Popular music of Birmingham

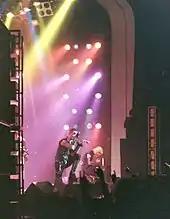
Judas Priest in 1981.

More radical in their departure from established musical conventions were Black Sabbath, whose origins lay as a band playing blues and rock and roll covers within the mainstream Birmingham music scene of the 1960s. From 1969 onwards they moved away from the traditional structures of rock and roll music entirely, using modal rather than three-chord blues forms and creating an entirely new set of musical codes based on multi-sectional design, unresolved tritones and Aeolian riffs. Their 1970 album "Black Sabbath" first saw the pattern of angular riffs, power chords, down-tuned guitars and crushingly high volume that would come to characterise heavy metal. "Paranoid", their second album, refined and focused this model, and in the process "defined the sound and style of heavy metal more than any other album in rock history". "Paranoid" also marked Black Sabbath's commercial breakthrough, reaching number 1 in the UK album charts and number 8 in the US. Black Sabbath's influence is universal throughout heavy metal and its many subgenres, but their musical significance extends well beyond metal: their discovery that guitar-based music could be fundamentally alienating would lead directly to the sound of the Sex Pistols and the birth of punk; and their influence would be felt by bands as diverse as the post-punk Joy Division, the avant-garde Sonic Youth, the Seattle-based grunge bands Nirvana, Mudhoney, Soundgarden and Alice in Chains, Californian stoner rock, and even the rap of Ice-T, Cypress Hill and Eminem.